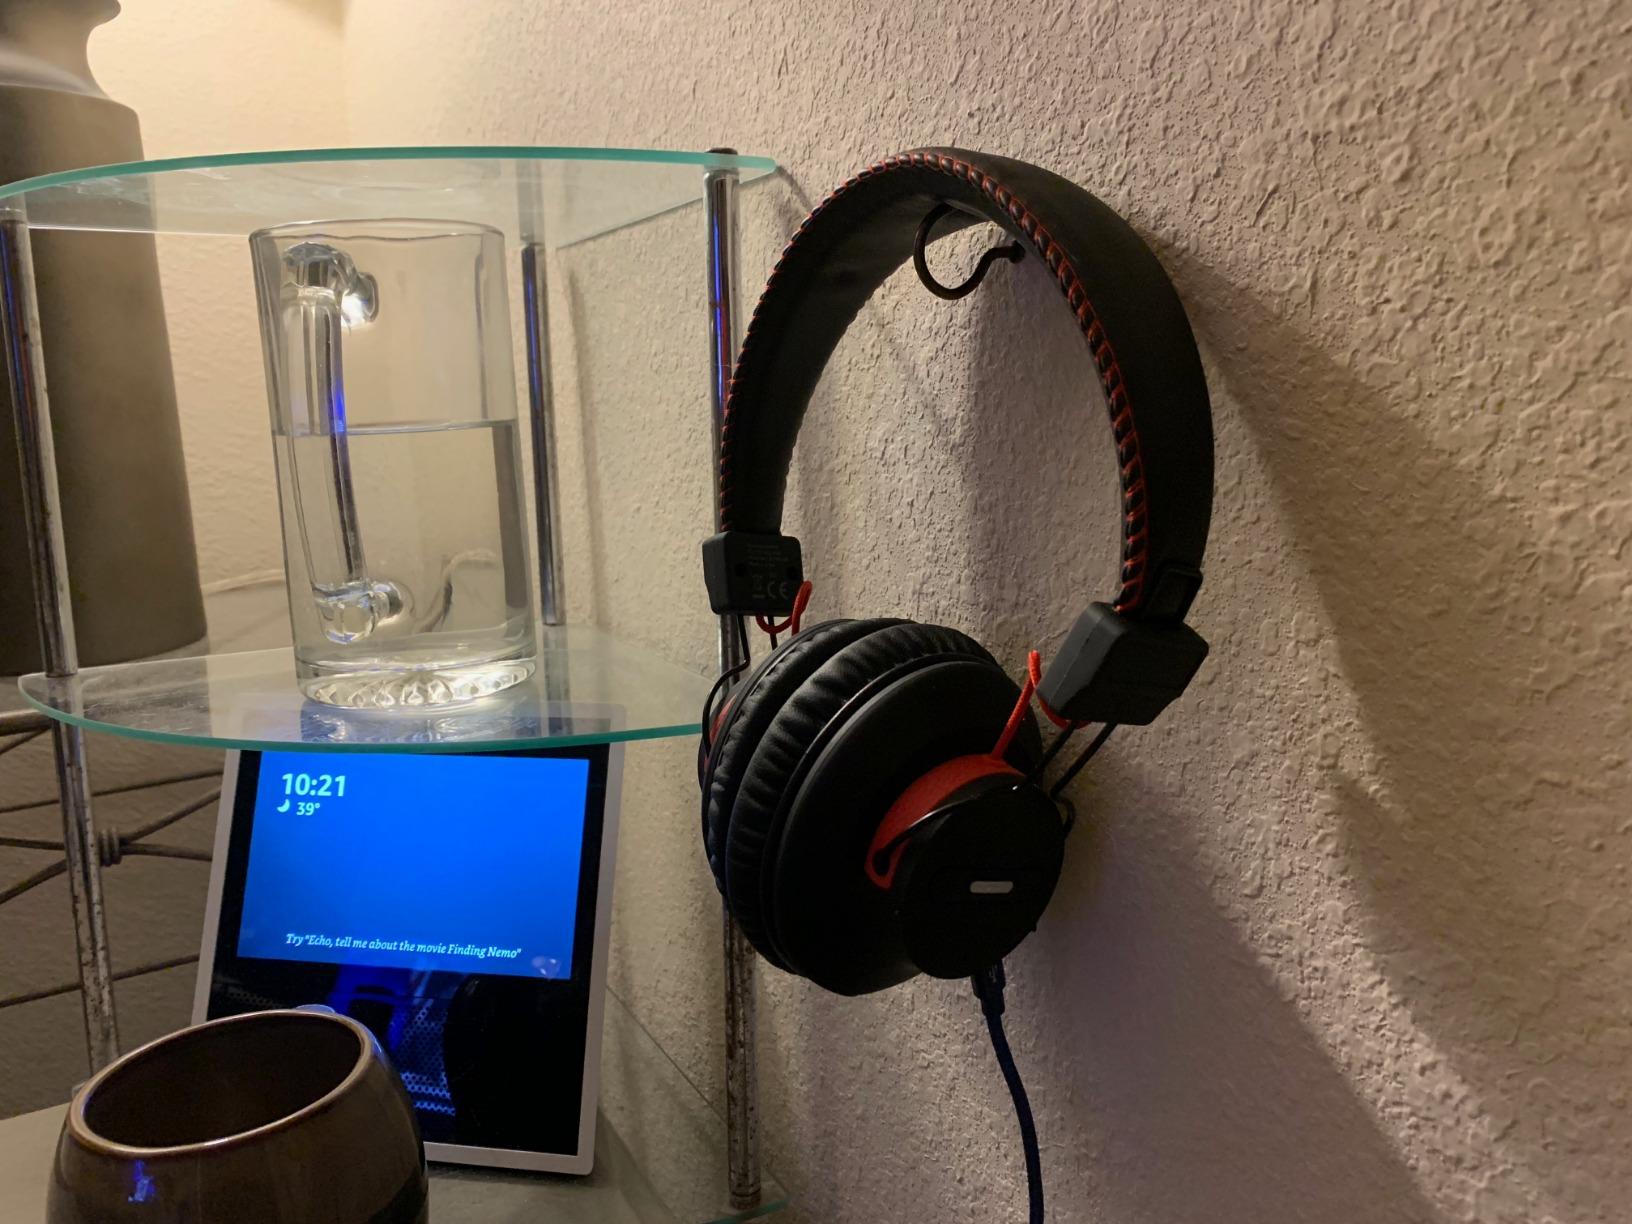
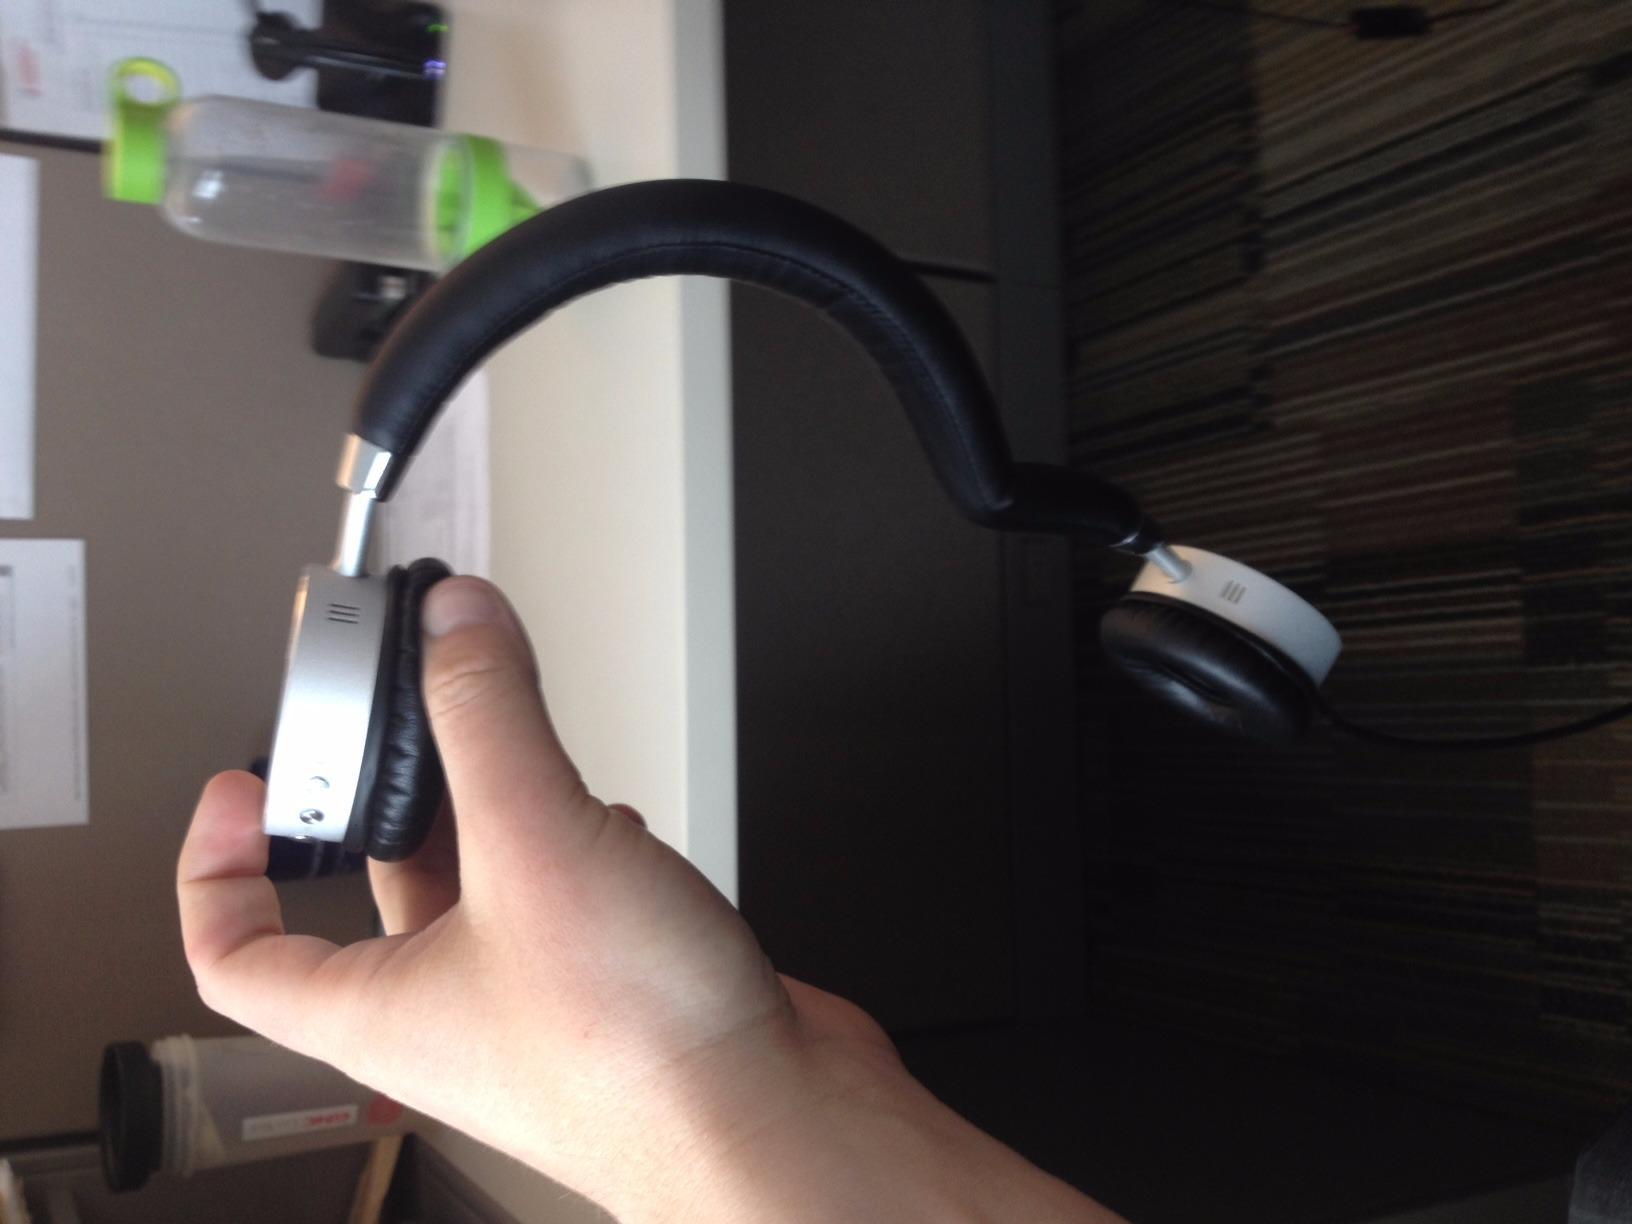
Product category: headphones
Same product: no